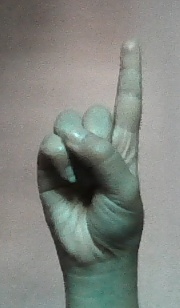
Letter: bb